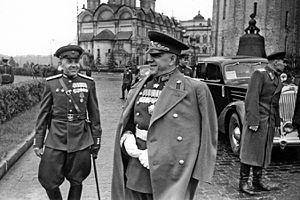
Gueorgui Konstantinovitch Joukov, né le 1ᵉʳ décembre 1896 et mort le 18 juin 1974, est un militaire et homme politique russe, puis surtout soviétique. D'abord sous-officier dans l'Armée impériale russe pendant la Première Guerre mondiale, il devient officier de l'Armée rouge et du Parti lors de la guerre civile. Il monte progressivement en grade pendant l'entre-deux-guerres jusqu'à ce que Joseph Staline le nomme chef de l'État-Major général en janvier 1941.